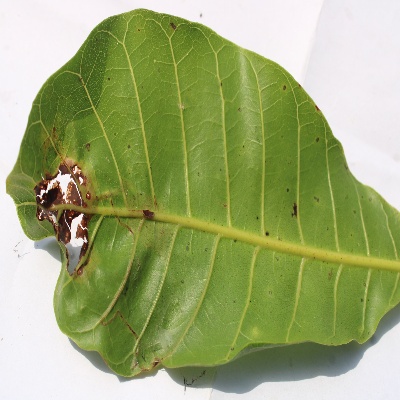
Crop: Cashew
Condition: leaf miner